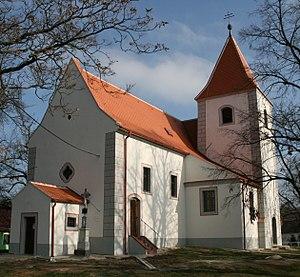
Valtrovice est une commune du district de Znojmo, dans la région de Moravie-du-Sud, en République tchèque. Sa population s'élevait à 420 habitants en 2019.